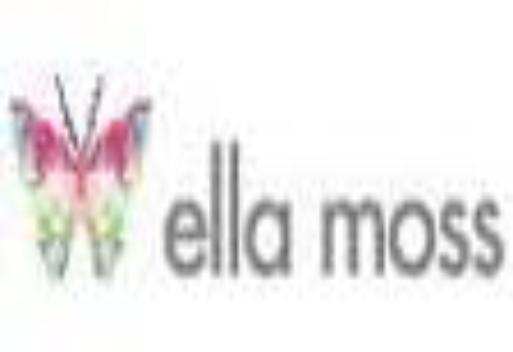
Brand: Ella Moss
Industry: Clothes